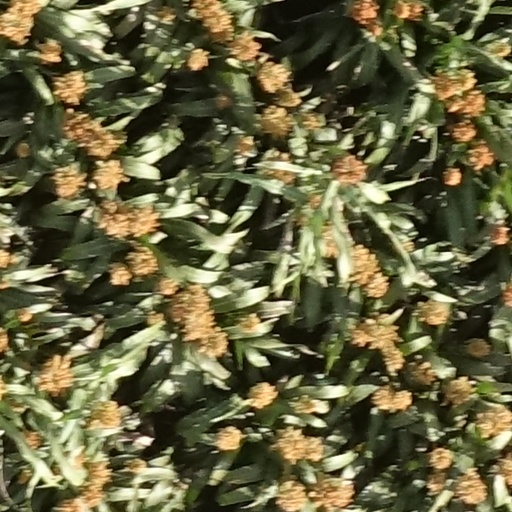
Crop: sorghum